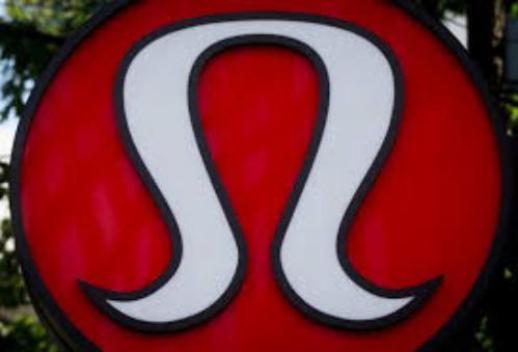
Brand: lululemon athletica-1
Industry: Sports